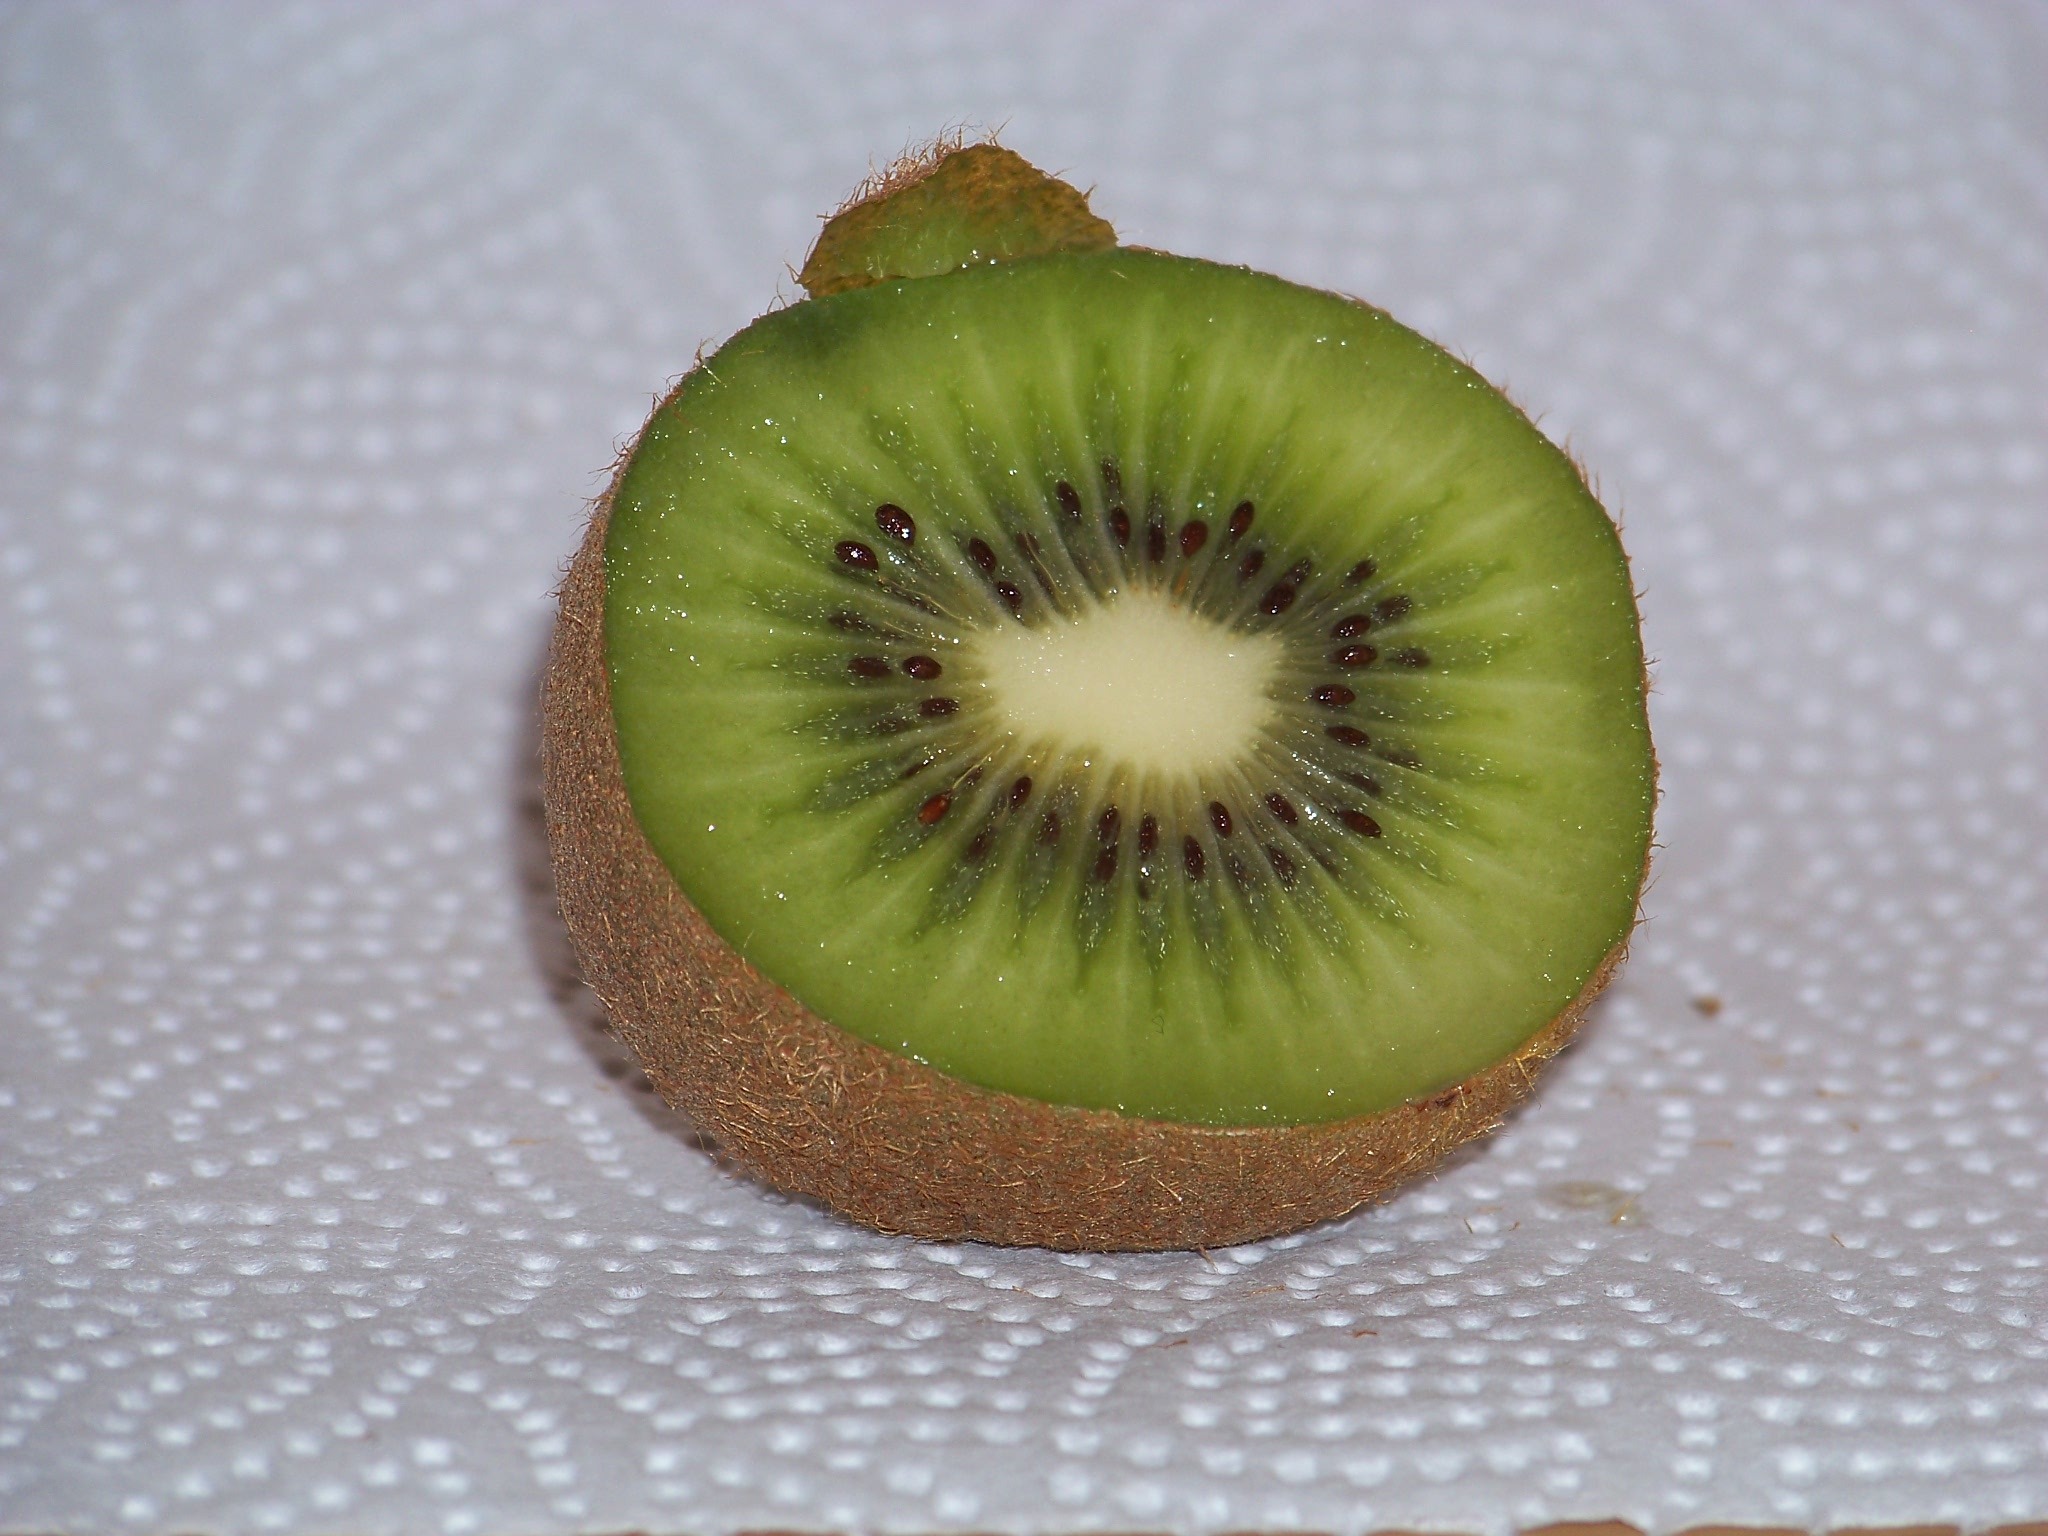
plant, fruit, flower, food, green, produce, healthy, eat, delicious, cut, close up, kiwi, nutrition, vitamins, frisch, benefit from, macro photography, fruity, vitamin c, kiwifruit